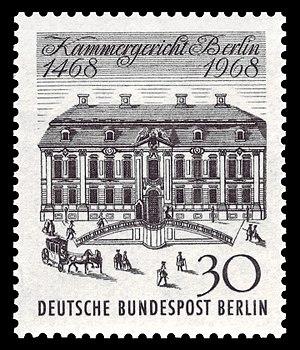
La Kammergericht, littéralement en français : « chambre d'appel », est en fait la « cour d'appel provinciale » de Berlin. Ce nom diffère de celui des autres cours d'appel d'Allemagne pour des raisons historiques, aucune autre cour ne porte ce nom dans le pays.